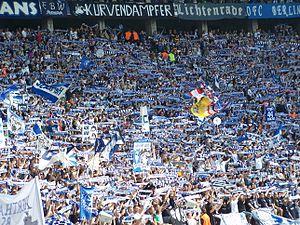
Le Hertha BSC est un club de football allemand fondé le 25 juillet 1892 évoluant en Championnat d'Allemagne, basé à Berlin. Le club évolue au Stade olympique de Berlin.